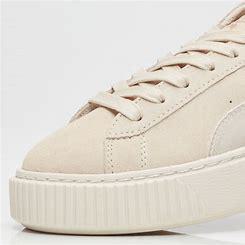
Brand: Puma
Model: Suede Platform